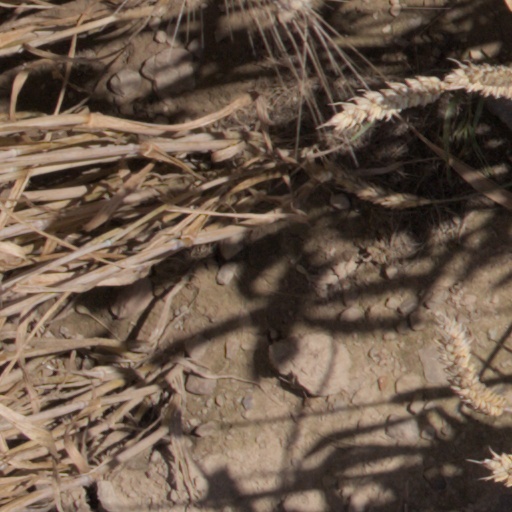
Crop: wheat